Sheffield High School, South Yorkshire

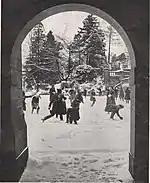
Pupils playing in the snow whilst evacuated to Cliff College, Calver – 1940

In February 1878 a meeting was held at the Cutlers' Hall seeking support for a proposal to set up a girls' school in Sheffield. On 12 March 1878 the school accepted its first 39 pupils in its town-centre premises, the old Surrey Street Music Hall. The first head was Mary Alger and the founders were credited as Lady Stanley of Alderley, Maria Grey, Mary Gurney and Emily Shirreff.